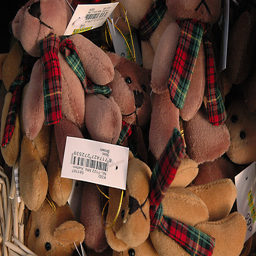
A group of teddy bears lay in a basket.
A multitude of stuffed plush teddy bear toys
Teddy bears with barcode tags in a pile.
A pile of teddy bears with price tags.
a pile of stuffed teddy bears wearing plaid ribbons